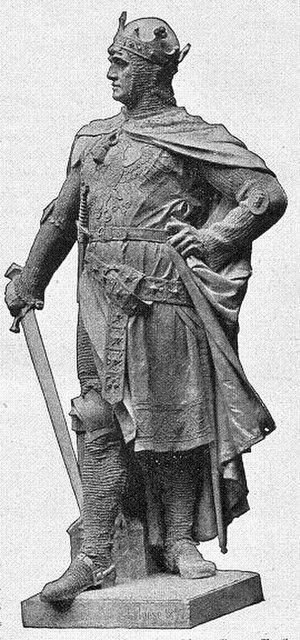
Albrecht 2. af Brandenburg
Albrecht 2. af Brandenburg var markgreve af Brandenburg fra 1205 til 1220.